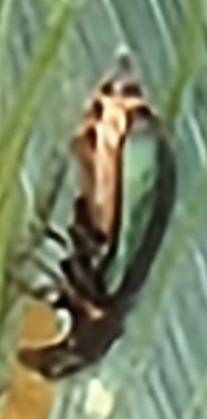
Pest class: predators